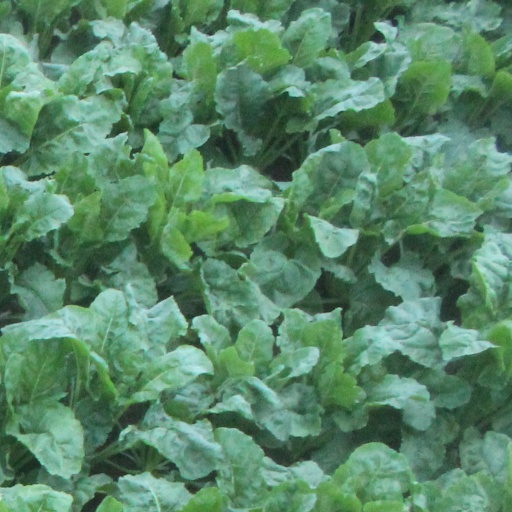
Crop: sugar beet